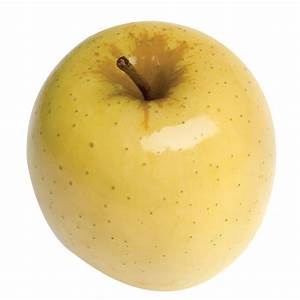
Label: apple